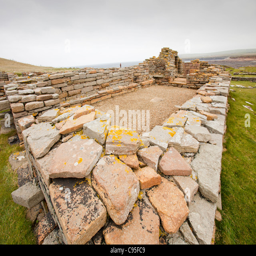
an ancient settlement thought to date from the 5th century with later buildings